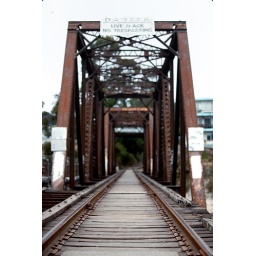
The railroad trestle bridge over the San Lorenzo River in Santa Cruz, Ca.